Pizza II: Villa

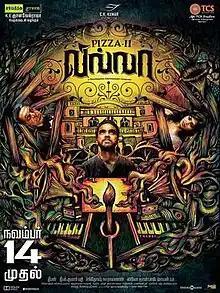
Theatrical release poster

Pizza II: Villa is a 2013 Indian Tamil-language horror thriller film written and directed by debutant Deepan Chakravarthy. It is the second installment in the "Pizza" film series. The film stars Ashok Selvan and Sanchita Shetty in lead roles, while Nassar and Vegan Rajesh appear in other pivotal roles The music for the film was composed by Santhosh Narayanan, while cinematography was handled by Deepak Kumar Padhy and Leo John Paul has done the editing. Produced jointly by Thirukumaran Entertainment and Studio Green, "Pizza II: Villa" is a spiritual successor to "Pizza" (2012). The filming commenced on 17 April and was completed in May 2013. The film was released on 14 November 2013.